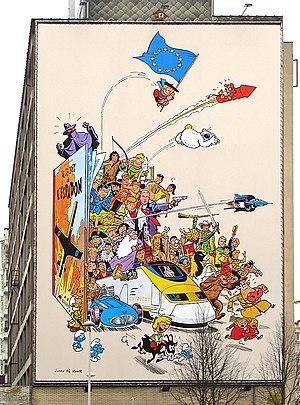
Mur peint à Bruxelles
Le Secret de l'Espadon est la première aventure de la série de bande dessinée Blake et Mortimer, scénarisée et dessinée par Edgar P. Jacobs. Elle est composée des trois premiers albums de la série.
Le Lombard est une maison d'édition belge de bandes dessinées, fondée en 1946 par Raymond Leblanc en vue d'assurer la diffusion et la vente en kiosques du journal Tintin, un hebdomadaire pour la jeunesse créé parallèlement. Depuis 1986, Le Lombard fait partie du groupe Média Participations, au même titre actuellement que les éditions Dargaud et Dupuis, chacune de ces maisons gardant sa totale indépendance éditoriale.
La Marque jaune est la troisième aventure et le sixième album de la série de bande dessinée Blake et Mortimer, scénarisée et dessinée par Edgar P. Jacobs.